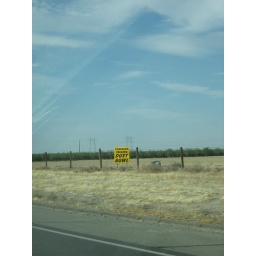
A sign that appeared on the side of the road in the California Central Valley. There were quite a few of them.